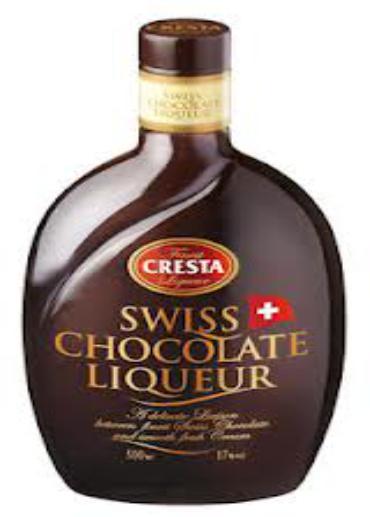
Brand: Chocolate liqueur
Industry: Food